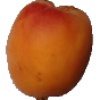
Label: apricot